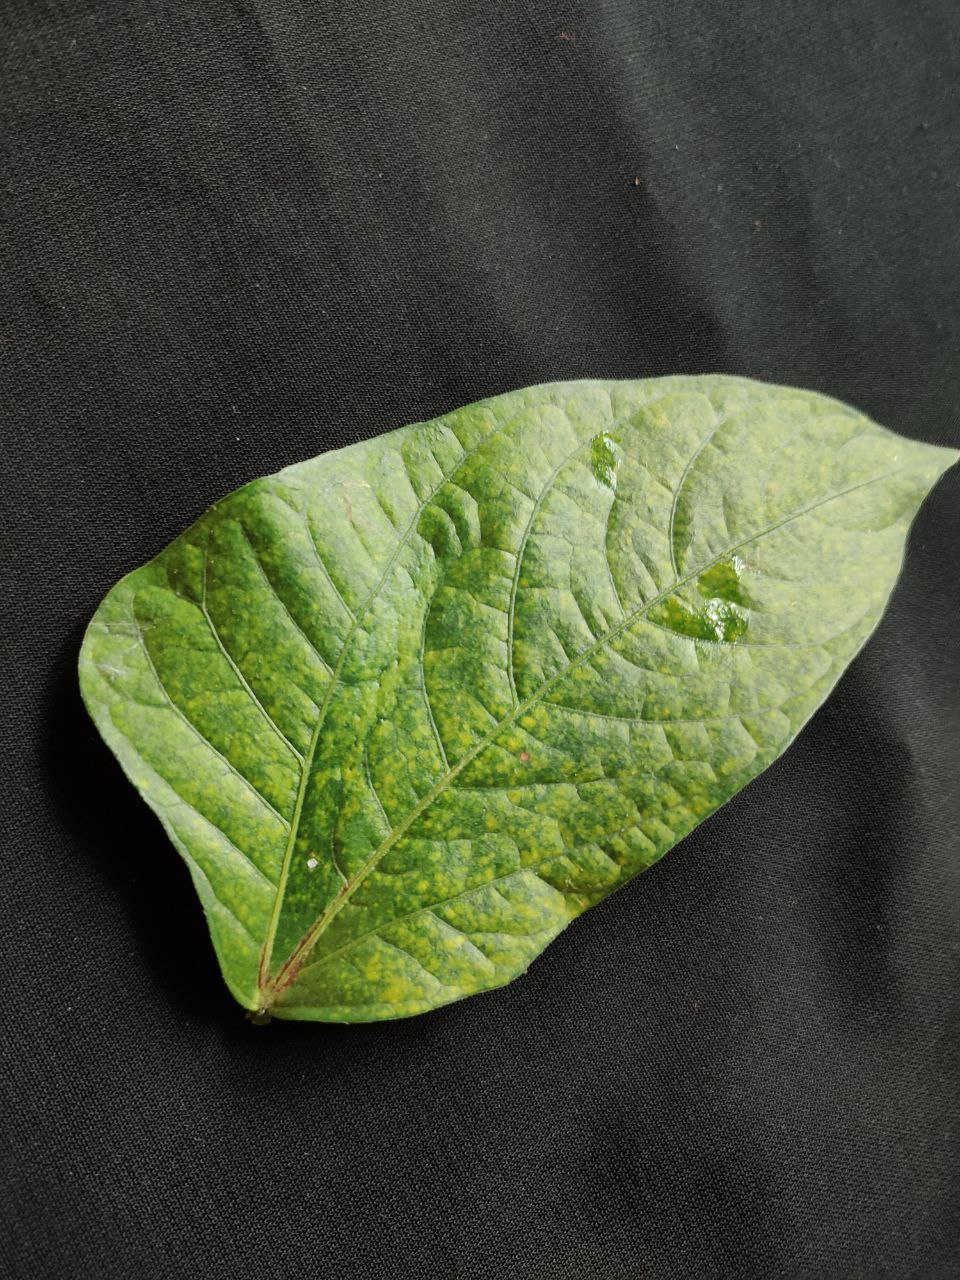
Crop: cowpea
Leaf condition: Mosaic Virus